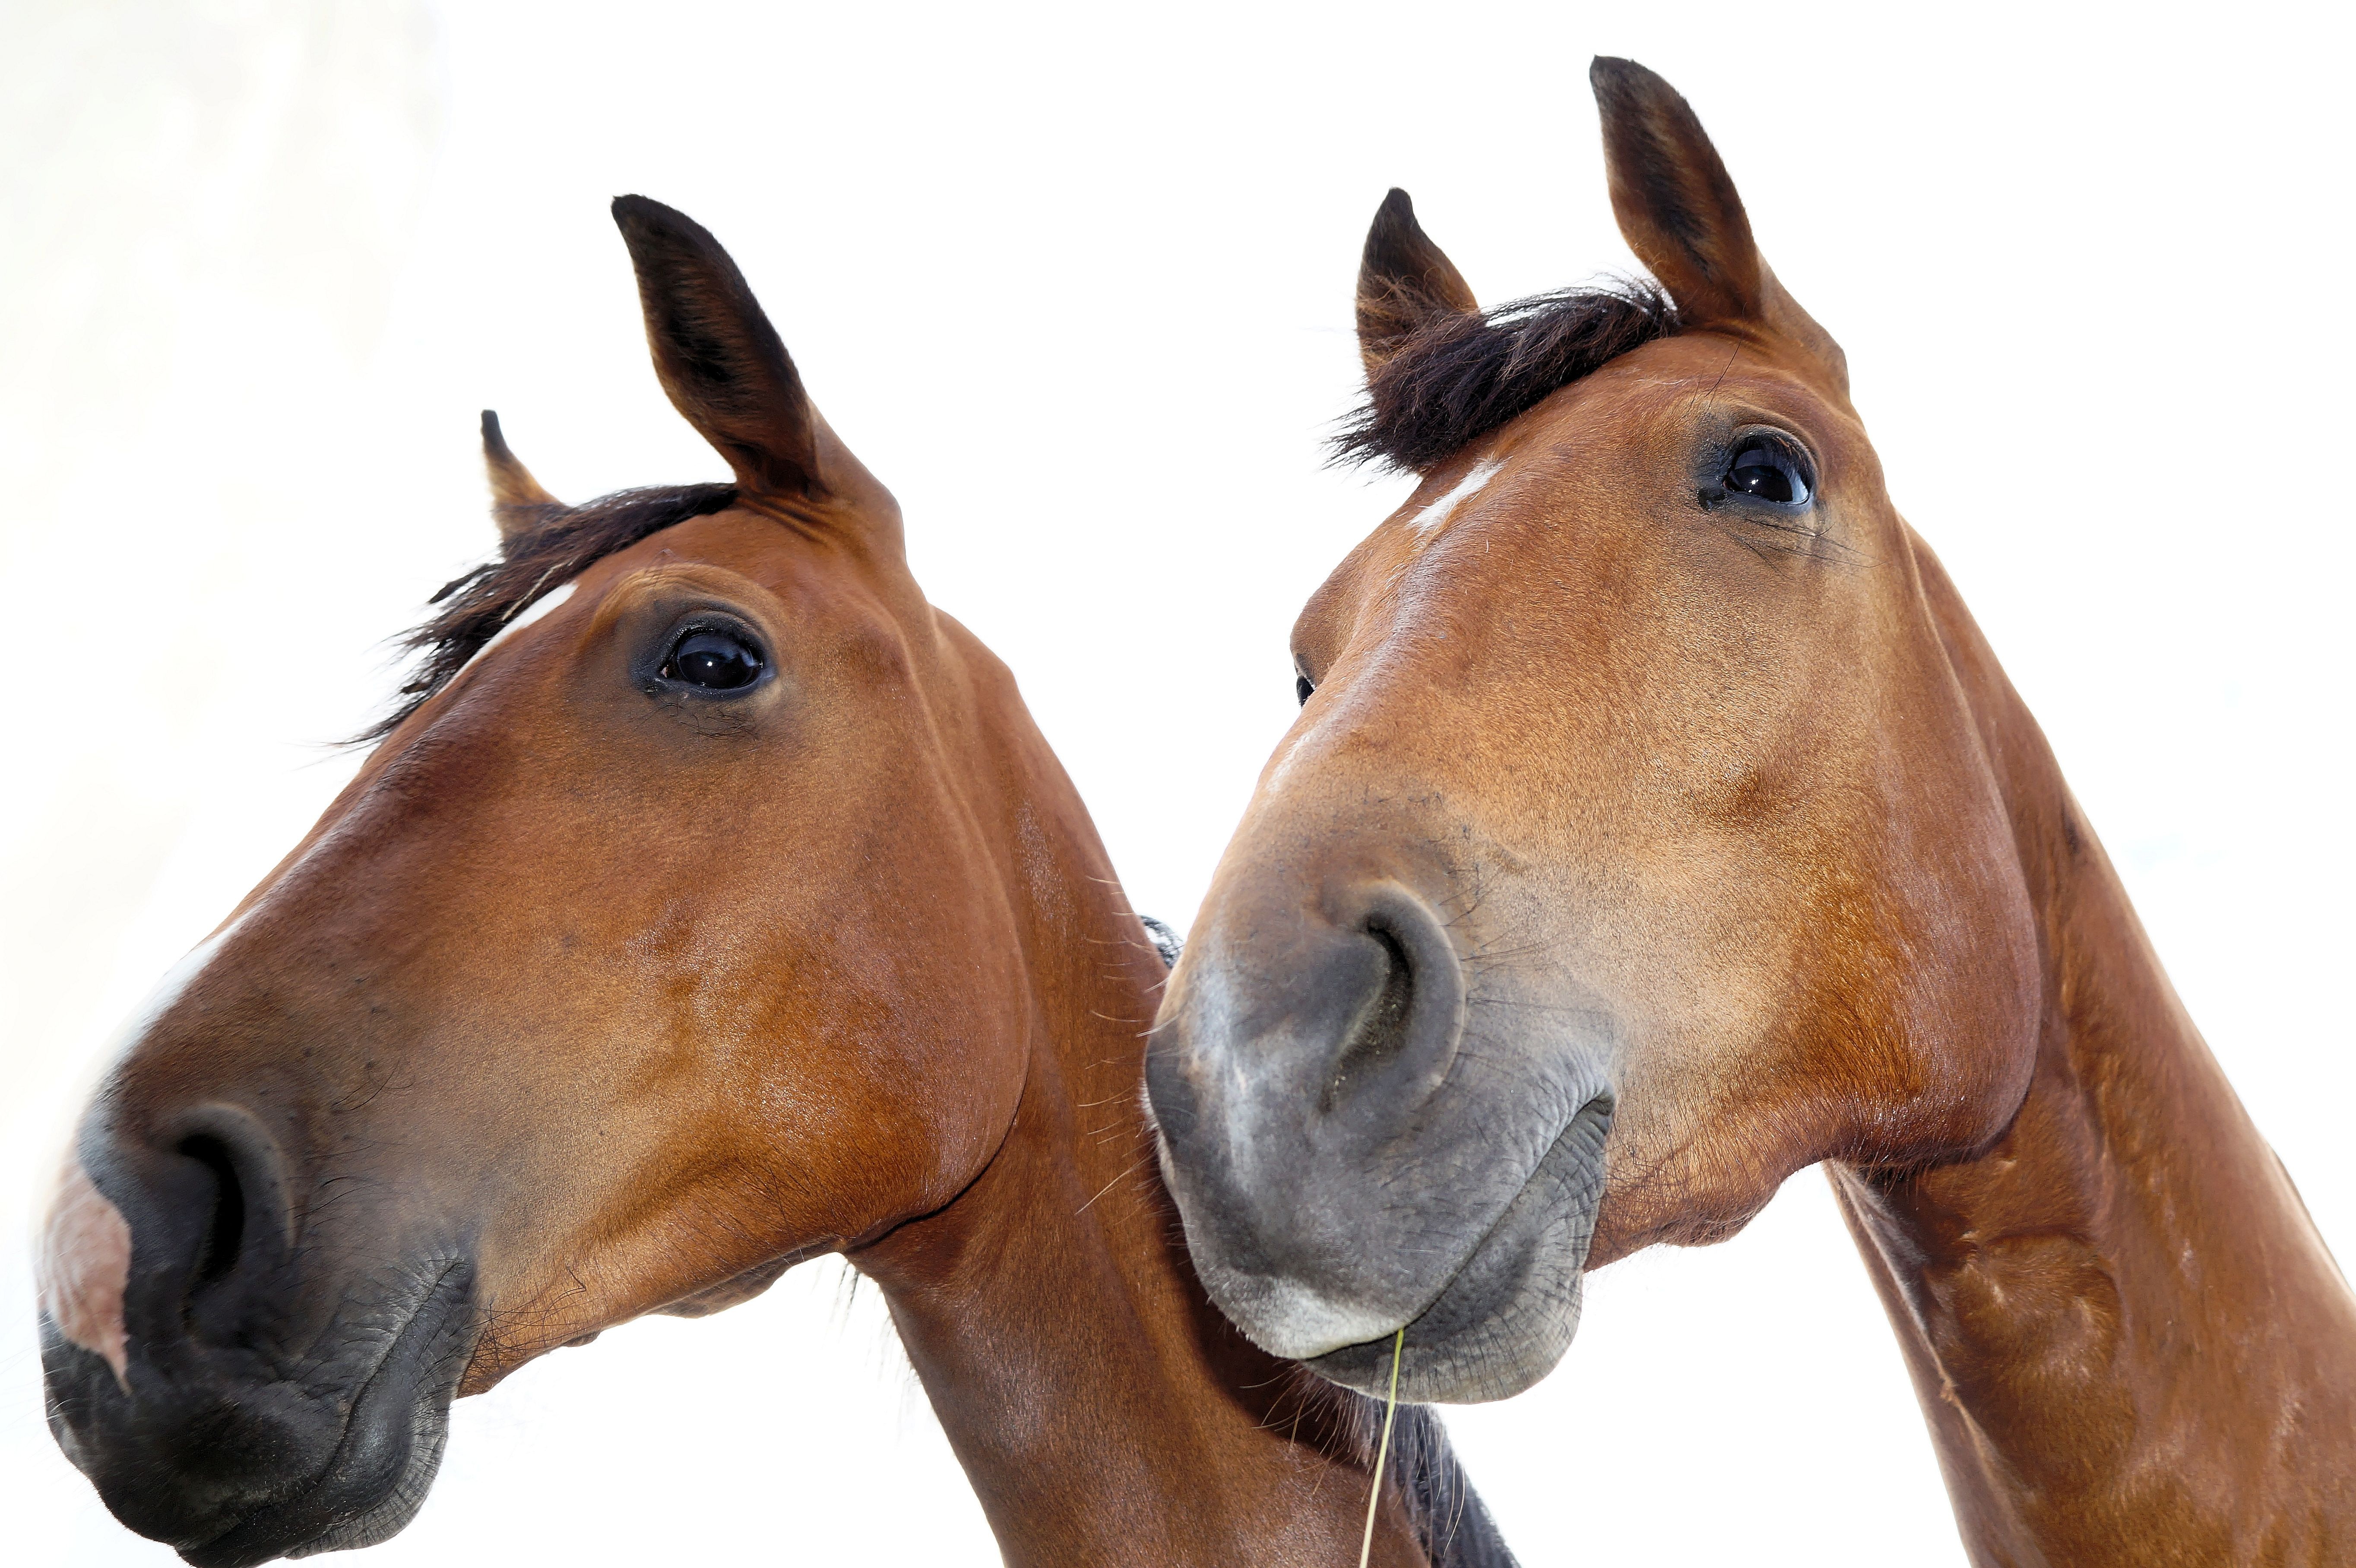
horse, rein, mammal, stallion, mane, close, bridle, horses, head, mare, beauty, portraits, heads, foal, animal portrait, colt, halter, graceful, pack animal, horse like mammal, mustang horse, horse tack